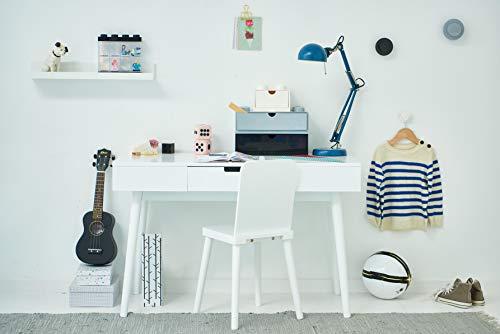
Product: LEGO Desk Drawer 8, Grey
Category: Toys & Games | Kids' Furniture, Décor & Storage | Toy Chests & Storage
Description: SIZES and AGE GRADE: 316 X 158 X 113 mm / 12.
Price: $17.99
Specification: ProductDimensions:12.4x6.2x4.5inches|ItemWeight:1.57pounds|ShippingWeight:1.57pounds(Viewshippingratesandpolicies)|ASIN:B07V29GYKQ|Itemmodelnumber:40211733-Parent|Manufacturerrecommendedage:3yearsandup